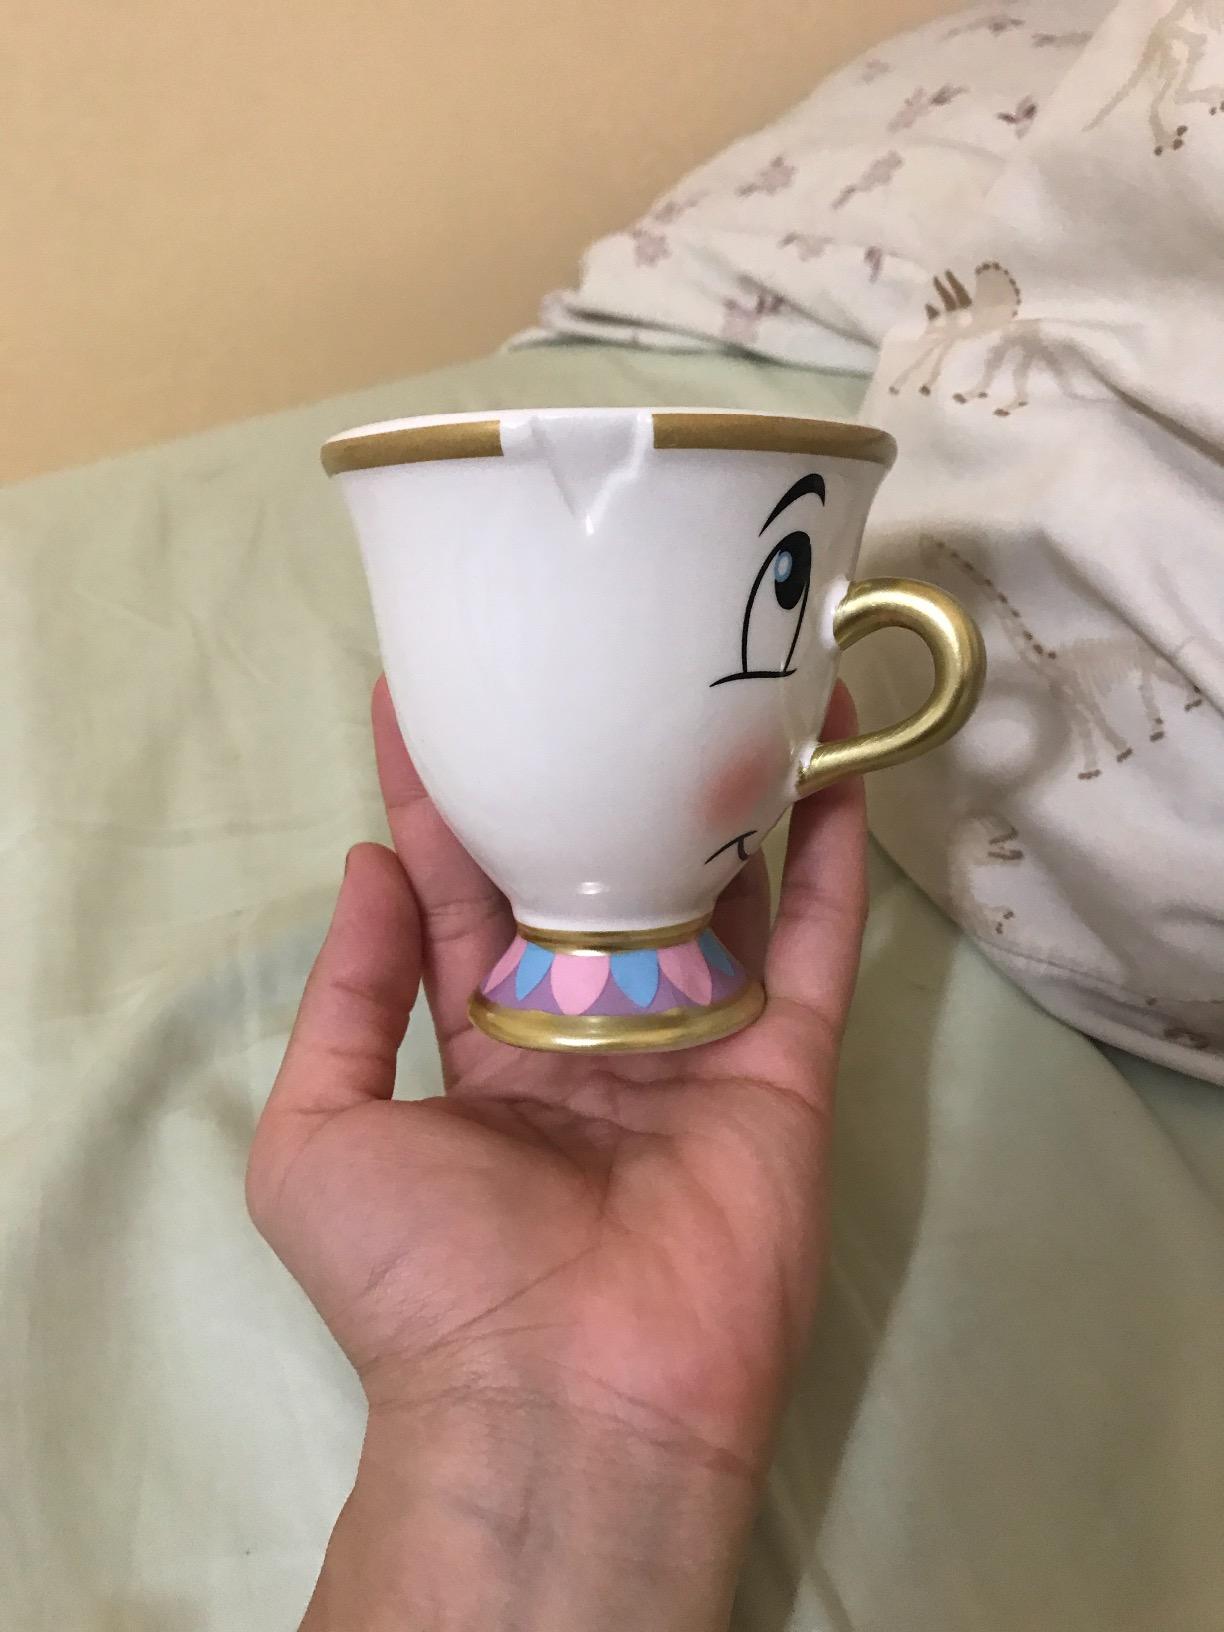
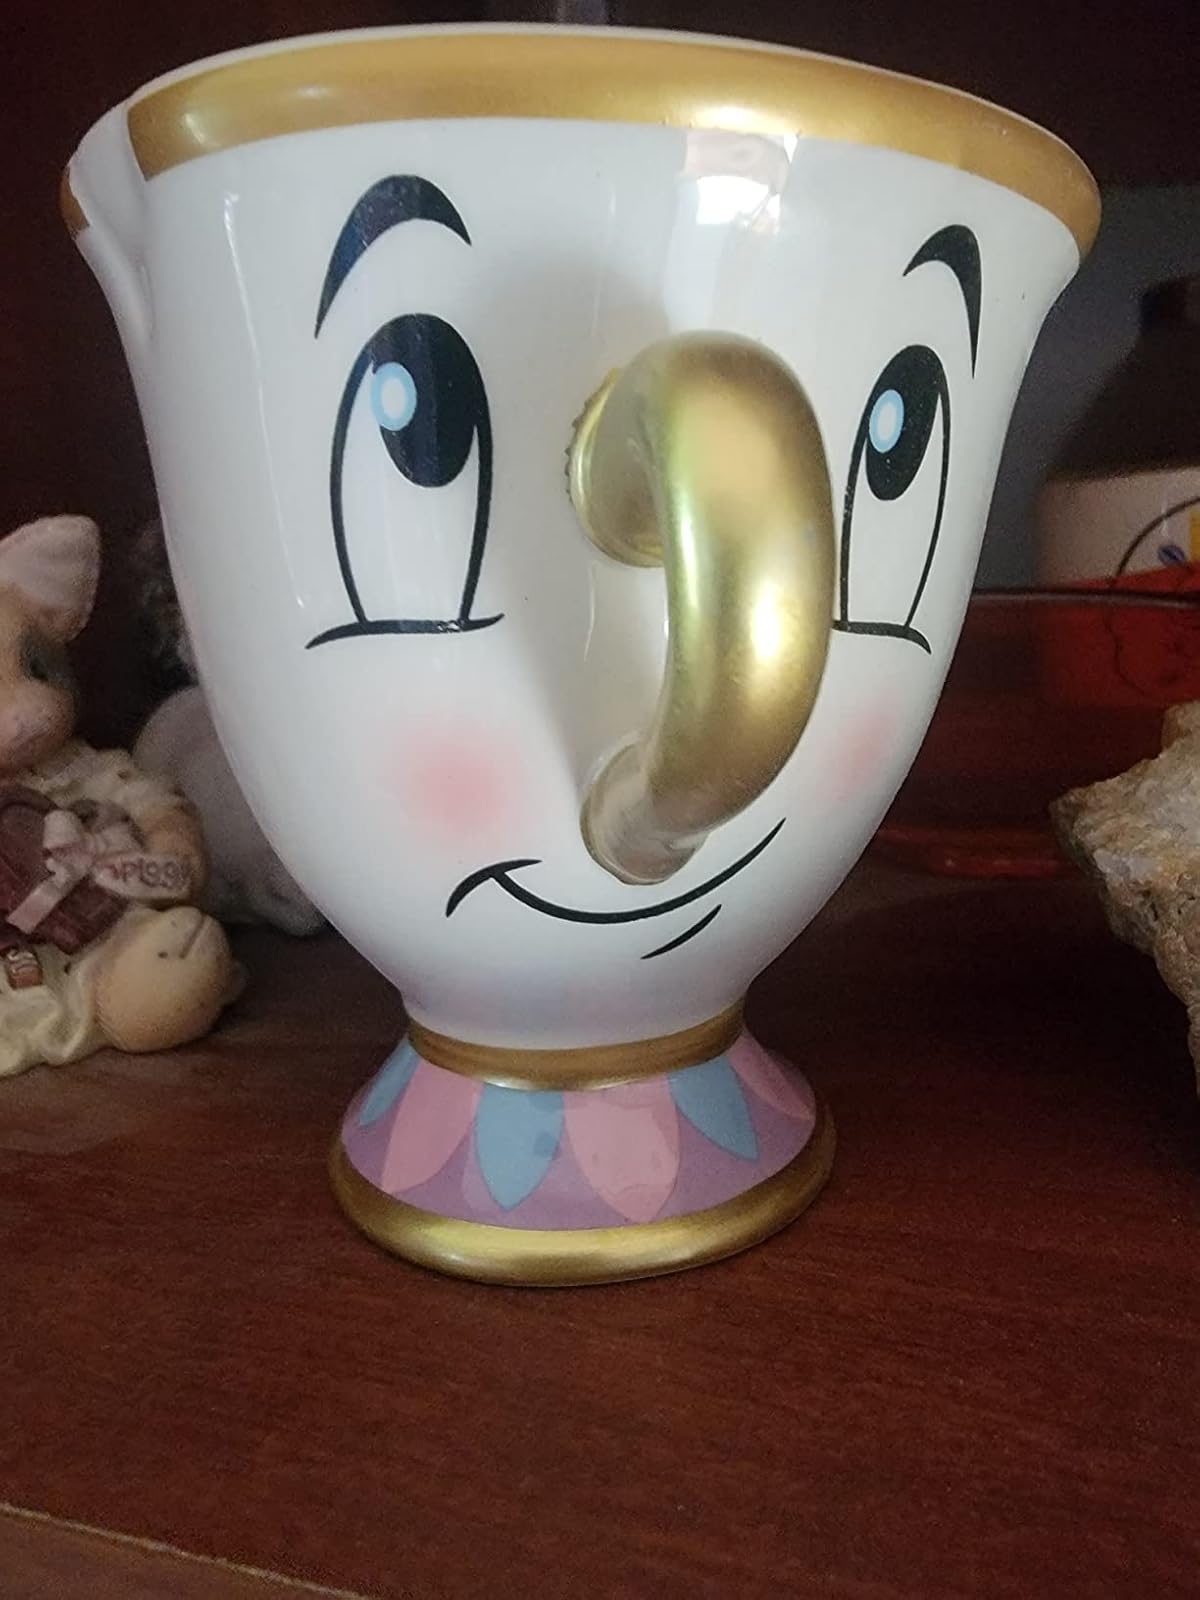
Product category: items_mug
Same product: yes